Integrated circuit

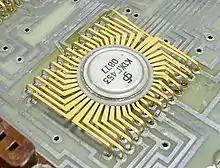
A Soviet MSI nMOS chip made in 1977, part of a four-chip calculator set designed in 1970

The earliest integrated circuits were packaged in ceramic flat packs, which continued to be used by the military for their reliability and small size for many years. Commercial circuit packaging quickly moved to the dual in-line package (DIP), first in ceramic and later in plastic, which is commonly cresol-formaldehyde-novolac. In the 1980s pin counts of VLSI circuits exceeded the practical limit for DIP packaging, leading to pin grid array (PGA) and leadless chip carrier (LCC) packages. Surface mount packaging appeared in the early 1980s and became popular in the late 1980s, using finer lead pitch with leads formed as either gull-wing or J-lead, as exemplified by the small-outline integrated circuit (SOIC) package – a carrier which occupies an area about 30–50% less than an equivalent DIP and is typically 70% thinner. This package has "gull wing" leads protruding from the two long sides and a lead spacing of 0.050 inches.